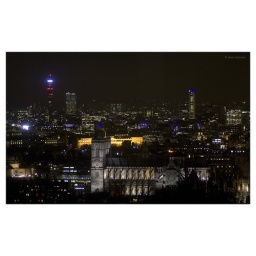
London by night viewed from the 29th floor of the Millbank tower in Westminster.